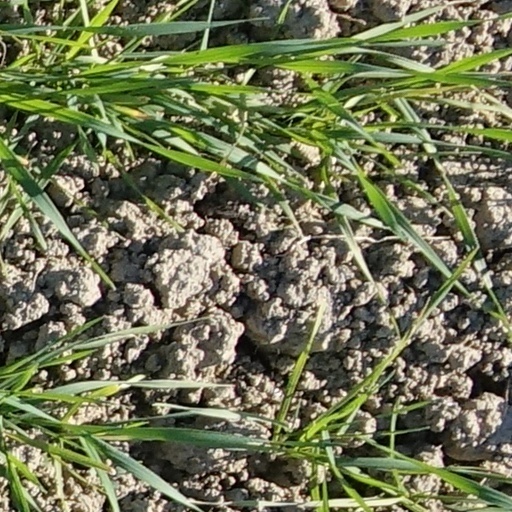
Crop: wheat